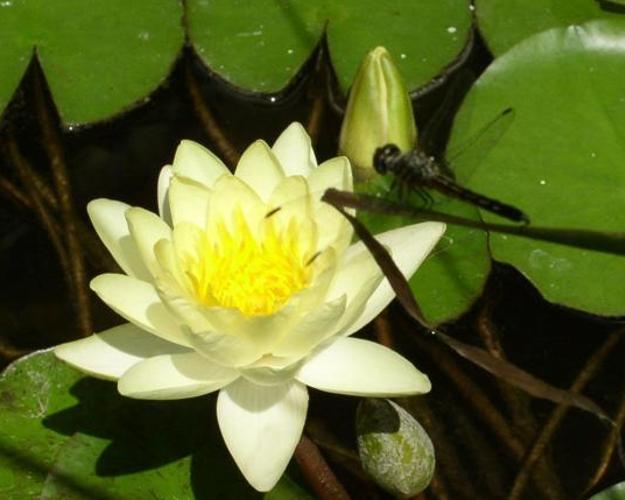
Label: water lily